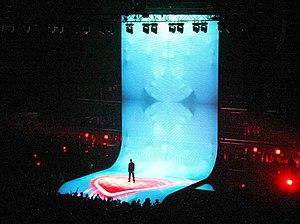
William Peter Charles "Willie" Williams est un directeur artistique spécialisé dans la conception de scènes de concerts, scénographe, vidéaste et éclairagiste pour concerts, pour des scènes de théâtre et des projets de multimédia. Il est surtout connu pour son travail novateur avec le groupe de rock U2, et est reconnu comme l'un des artistes les plus reconnus dans son domaine.